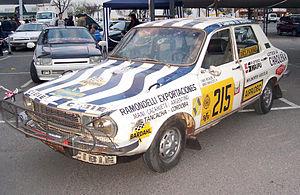
Le Tour d'Amérique du Sud automobile est la plus longue compétition de rallye marathon jamais organisée, une seule fois en 1978 durant plus d'un mois. L'épreuve couvre alors une distance totale de près de 20000 miles, entre tronçons d'épreuves et parcours de liaisons.
Jorge Raùl Recalde est un ancien pilote de rallye argentin né le 9 août 1951 à Mina Clavero et mort le 10 mars 2001 à Villa Dolores. Il fut le seul Argentin à remporter un rallye en championnat du monde.